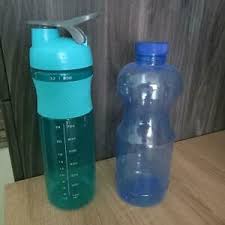
Waste category: plastic